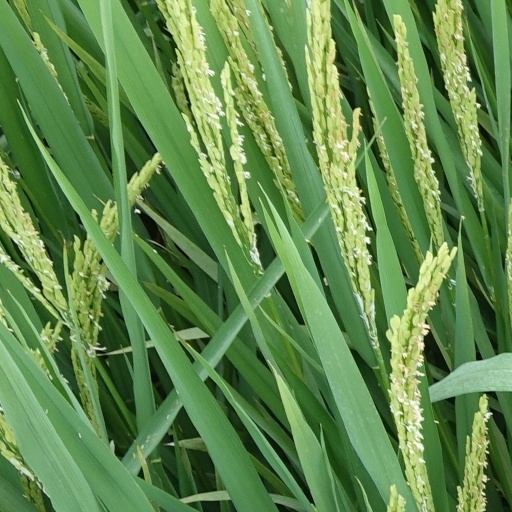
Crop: rice